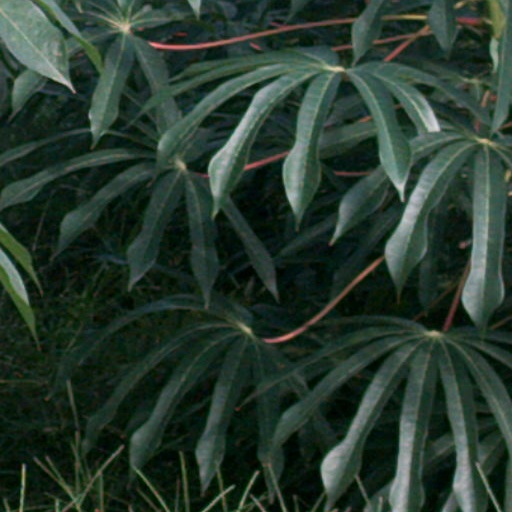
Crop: cassava